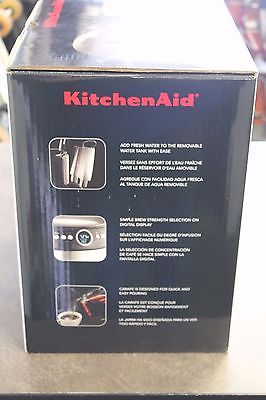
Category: coffee maker